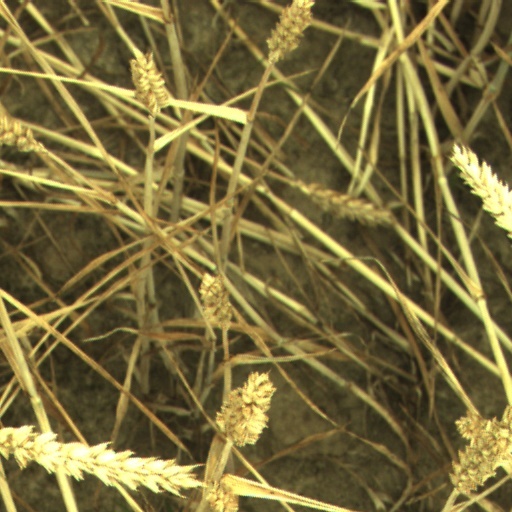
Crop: wheat